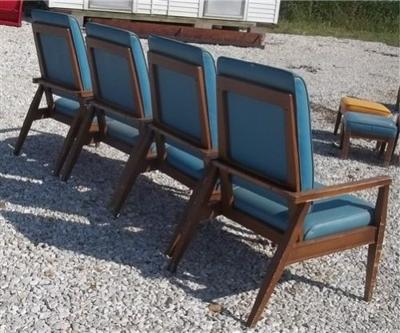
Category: chair